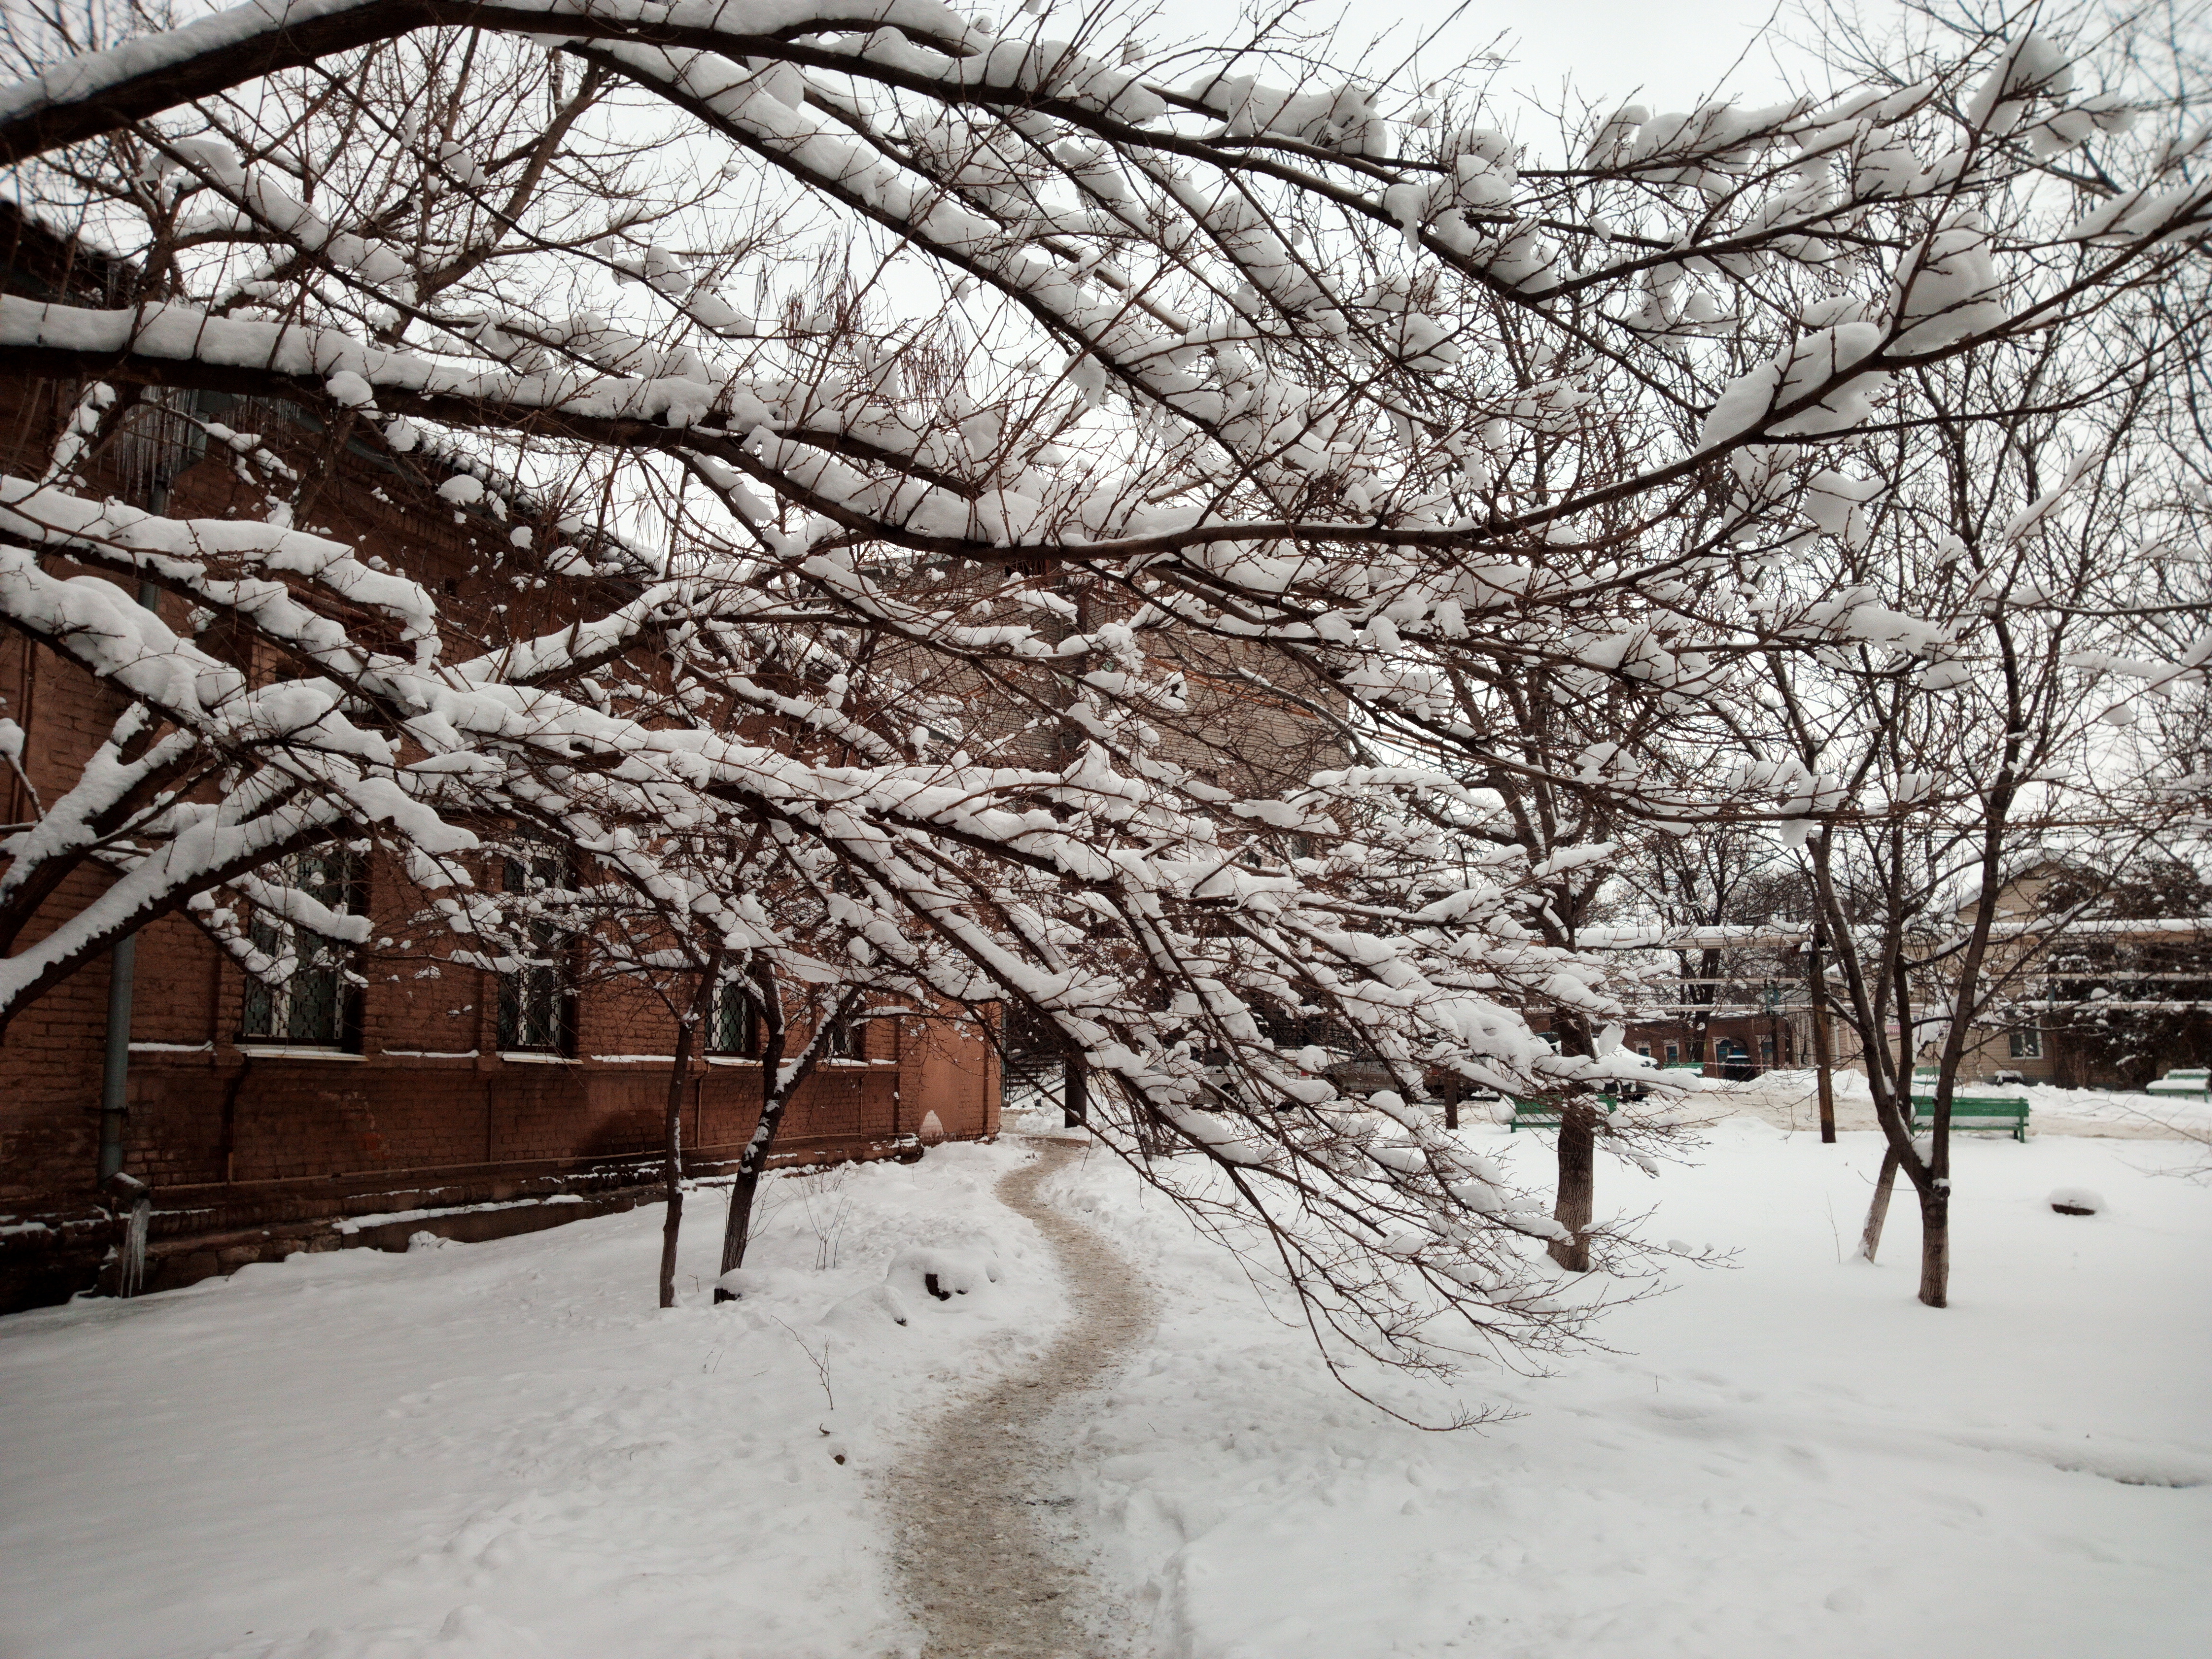
winter, snow, landscape, street, trees, white, house, branches, snow on branches, footpath, tree, branch, freezing, frost, twig, woody plant, blizzard, ice, plant, sky, winter storm